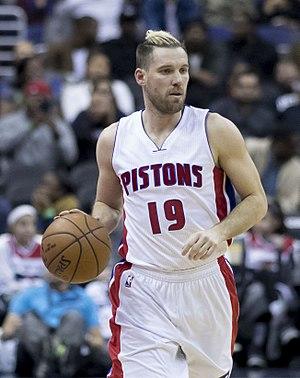
Beno Udrih, né le 5 juillet 1982 à Celje, est un joueur slovène de basket-ball évoluant au poste de meneur.